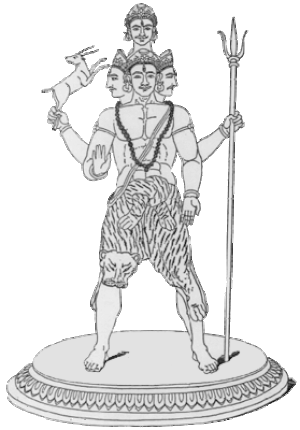
Rudra
Illustration af Rudra
Rudra er stormens gud i Indien. Guden forbindes også med jagt.